Karl Amon

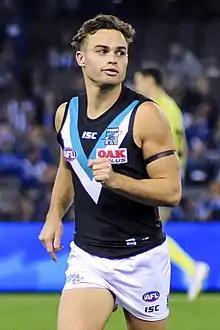
Amon playing for Port Adelaide in 2018

Karl Amon (born 19 August 1995) is an Australian rules footballer playing for the Hawthorn Football Club in the Australian Football League (AFL). He previously played for the Port Adelaide Football Club from 2014 to 2022.